Marcos Engineering

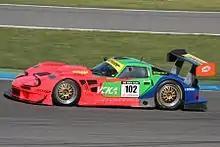
Cor Euser driving a Marcos LM600 at first race of Dutch Supercar Challenge at "Preis der Stadt Stuttgart" 2011

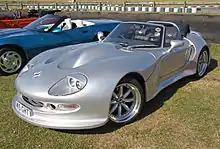
Marcos Mantis

In 1992 Marcos left the kit car business, all cars from this point onwards being factory built, and launched the Marcos Mantara which was sold through dealers in limited numbers. The main difference between the Mantara and the Mantula was the adoption of MacPherson strut front suspension in place of the Triumph suspension and associated trunnions. This change resulted in a wider front track, different bonnet, and flared front arches. The rear wheel arches and rear lights were also changed to give the car a more modern appearance. Power steering was also available for the first time. The Mantara was powered as standard by a 3.9-litre fuel injected Rover V8 or a 4.6-litre Rover V8 as an optional alternative.